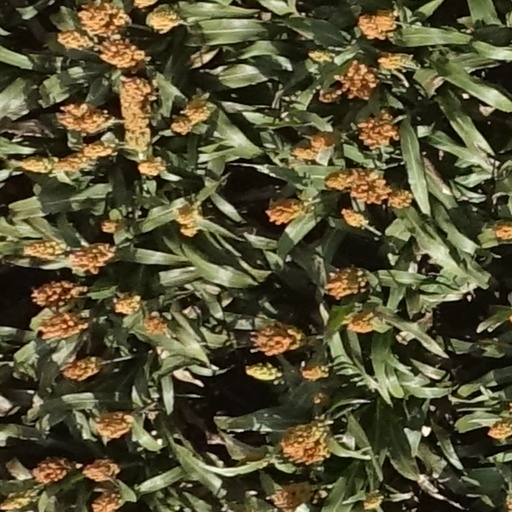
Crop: sorghum